Bog pond

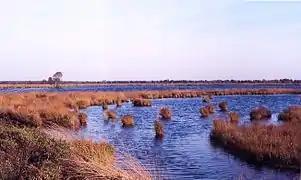
The "Dobbe", a bog kolk in the "Ewiges Meer" Nature Reserve

A bog pond is a waterbody in the middle of a raised or kettle bog, formerly also in percolating mires ("Durchströmungsmooren"). It is also called a bog pool, bog eye, raised bog kolk, bog kolk or just kolk.